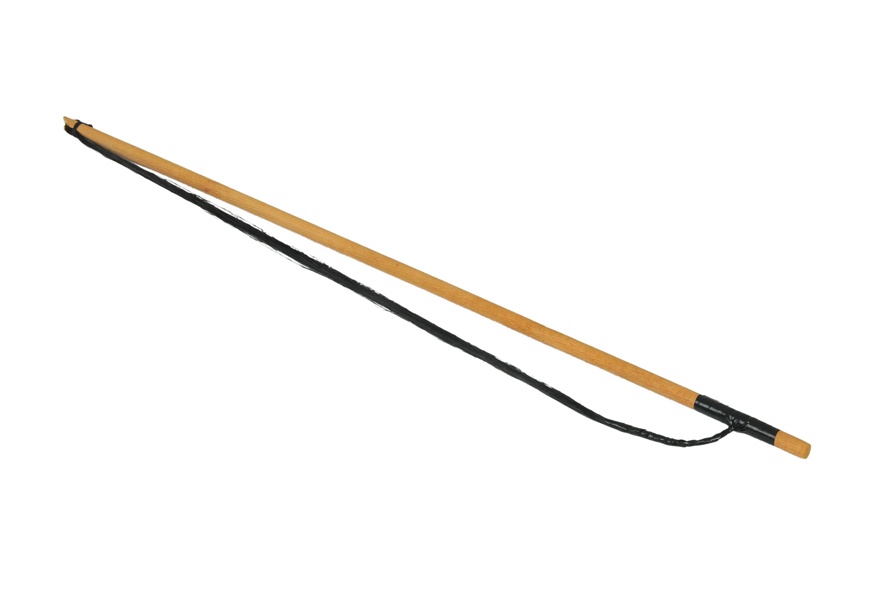
KEMENÇE YAYI
Category: Arts & Entertainment > Hobbies & Creative Arts > Musical Instruments > Woodwinds > Flutes